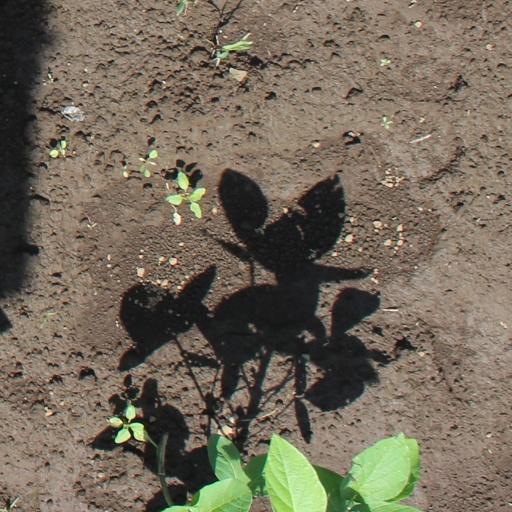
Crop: soybean